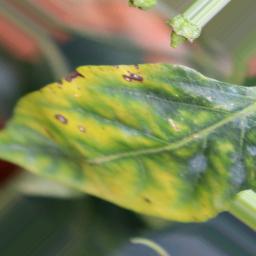
Label: nutritional